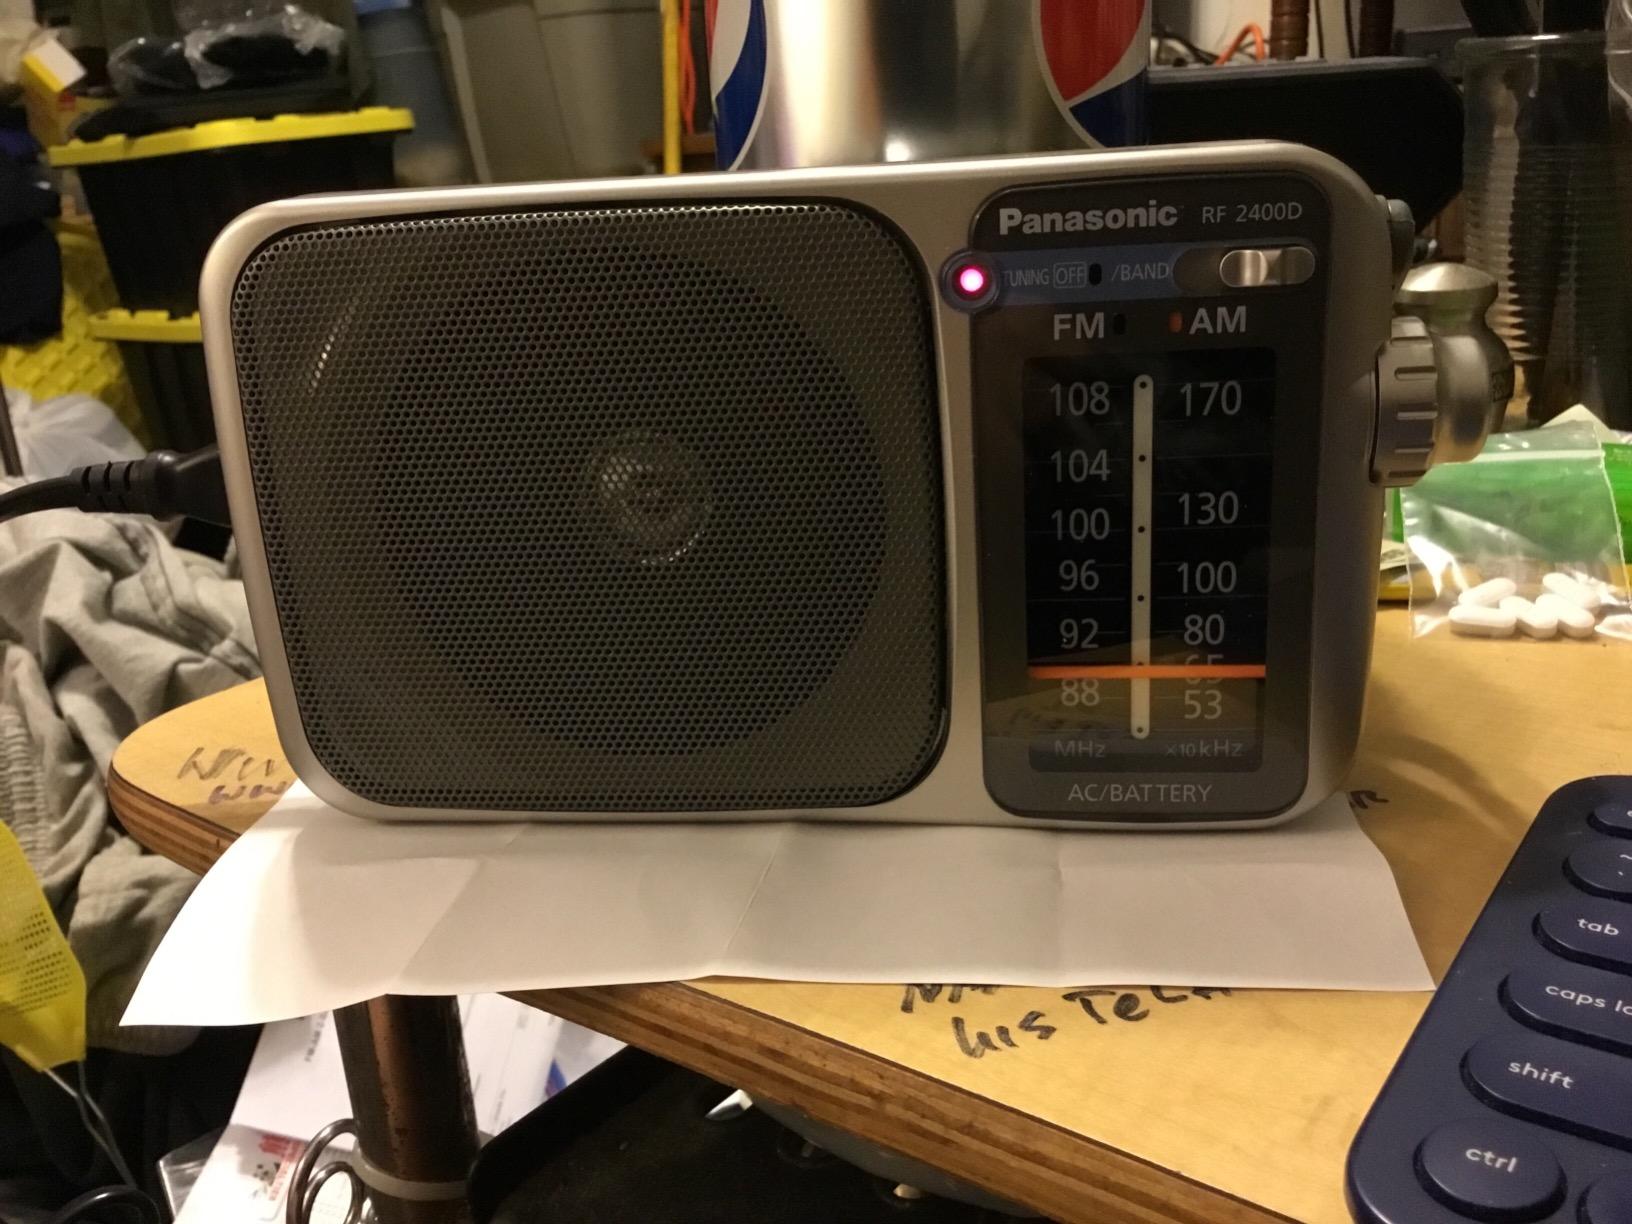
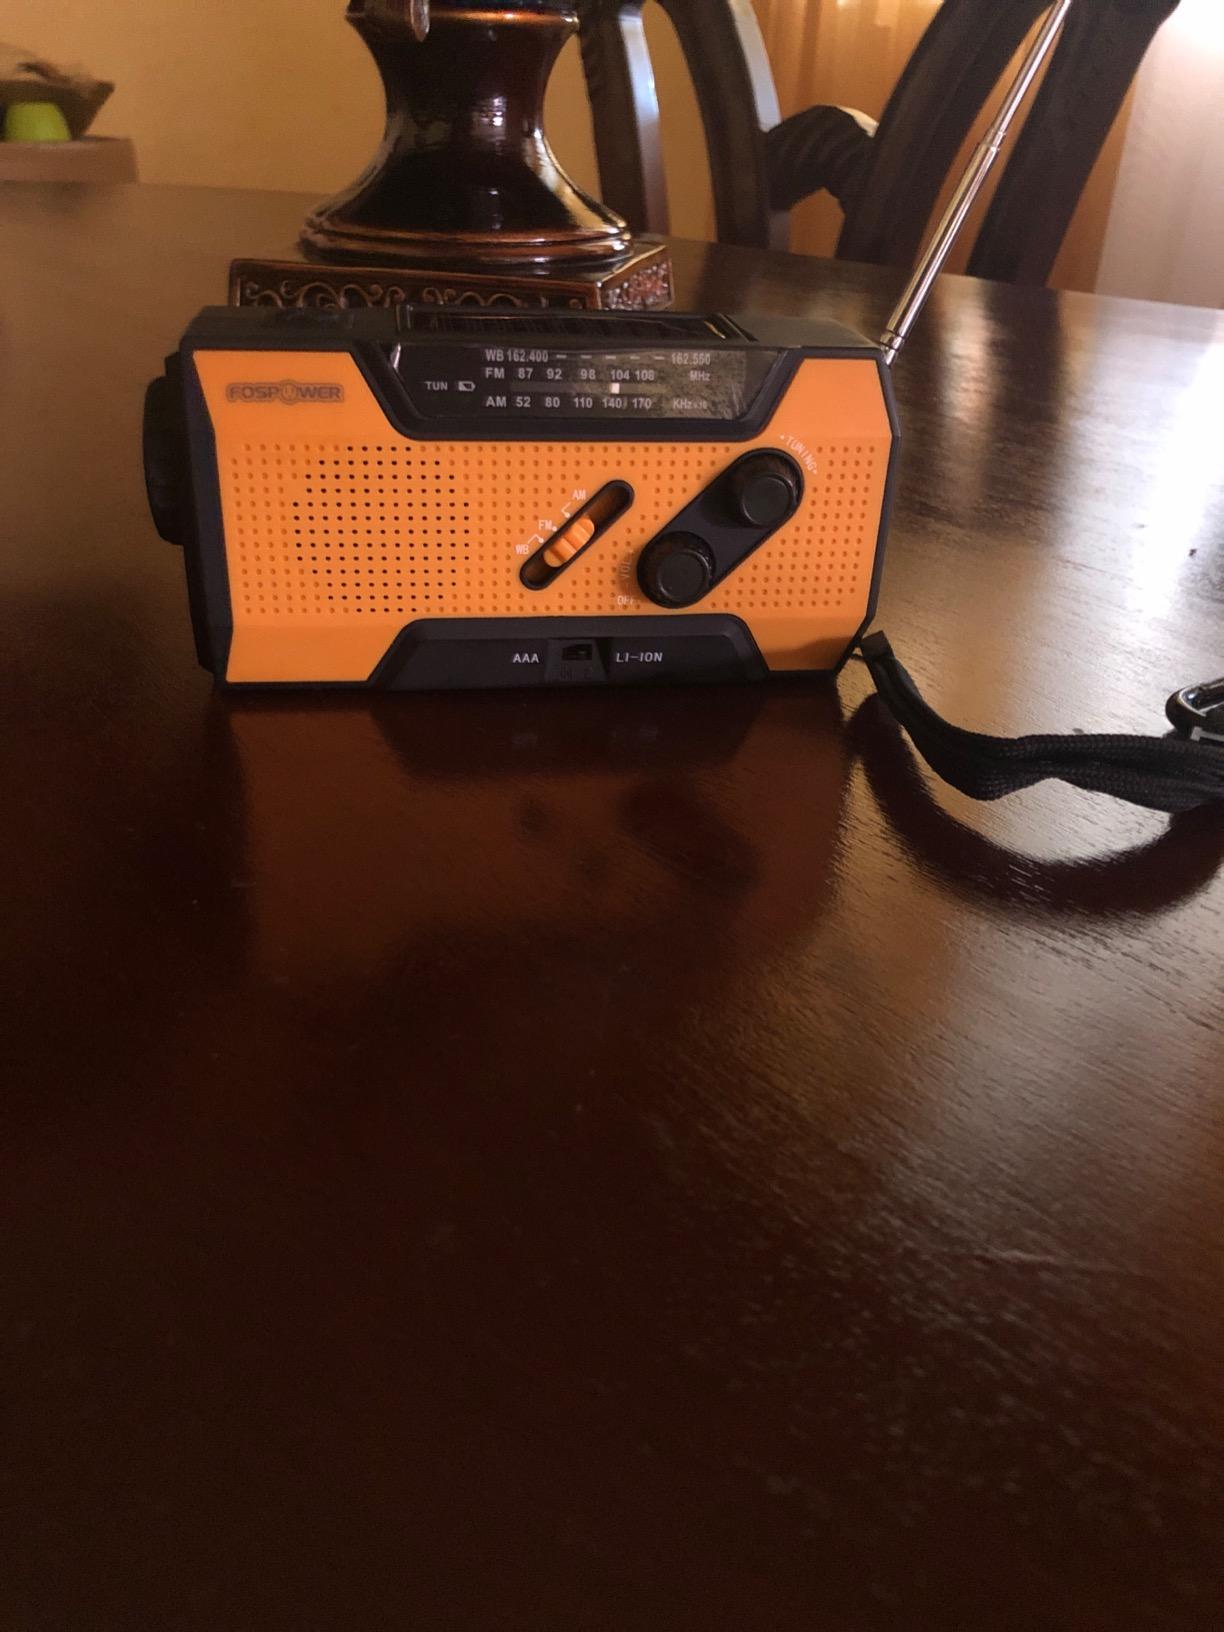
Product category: radio
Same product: no